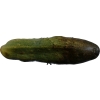
Label: cucumber